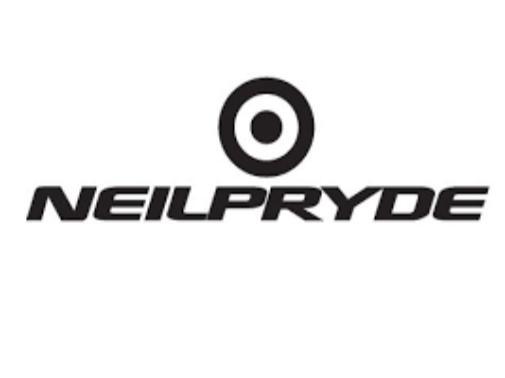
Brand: neil pryde-1
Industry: Sports